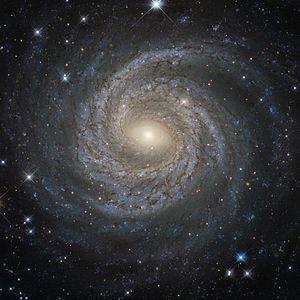
NGC 6814 est une galaxie spirale de grand style de type Seyfert dans la constellation de l'Aigle.